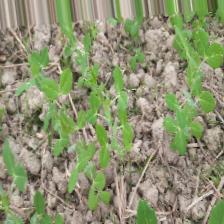
Label: Normal